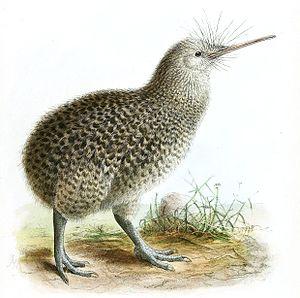
Le Kiwi d'Owen est la plus petite espèce de kiwi, mesurant environ 25 cm de haut et pesant environ 1,3 kg. Il ne pond qu'un œuf, qui est couvé par le mâle.